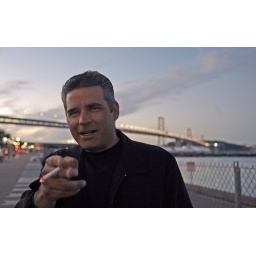
Grainy dude wearing black on a gray and blue evening near the gray Bay Bridge.